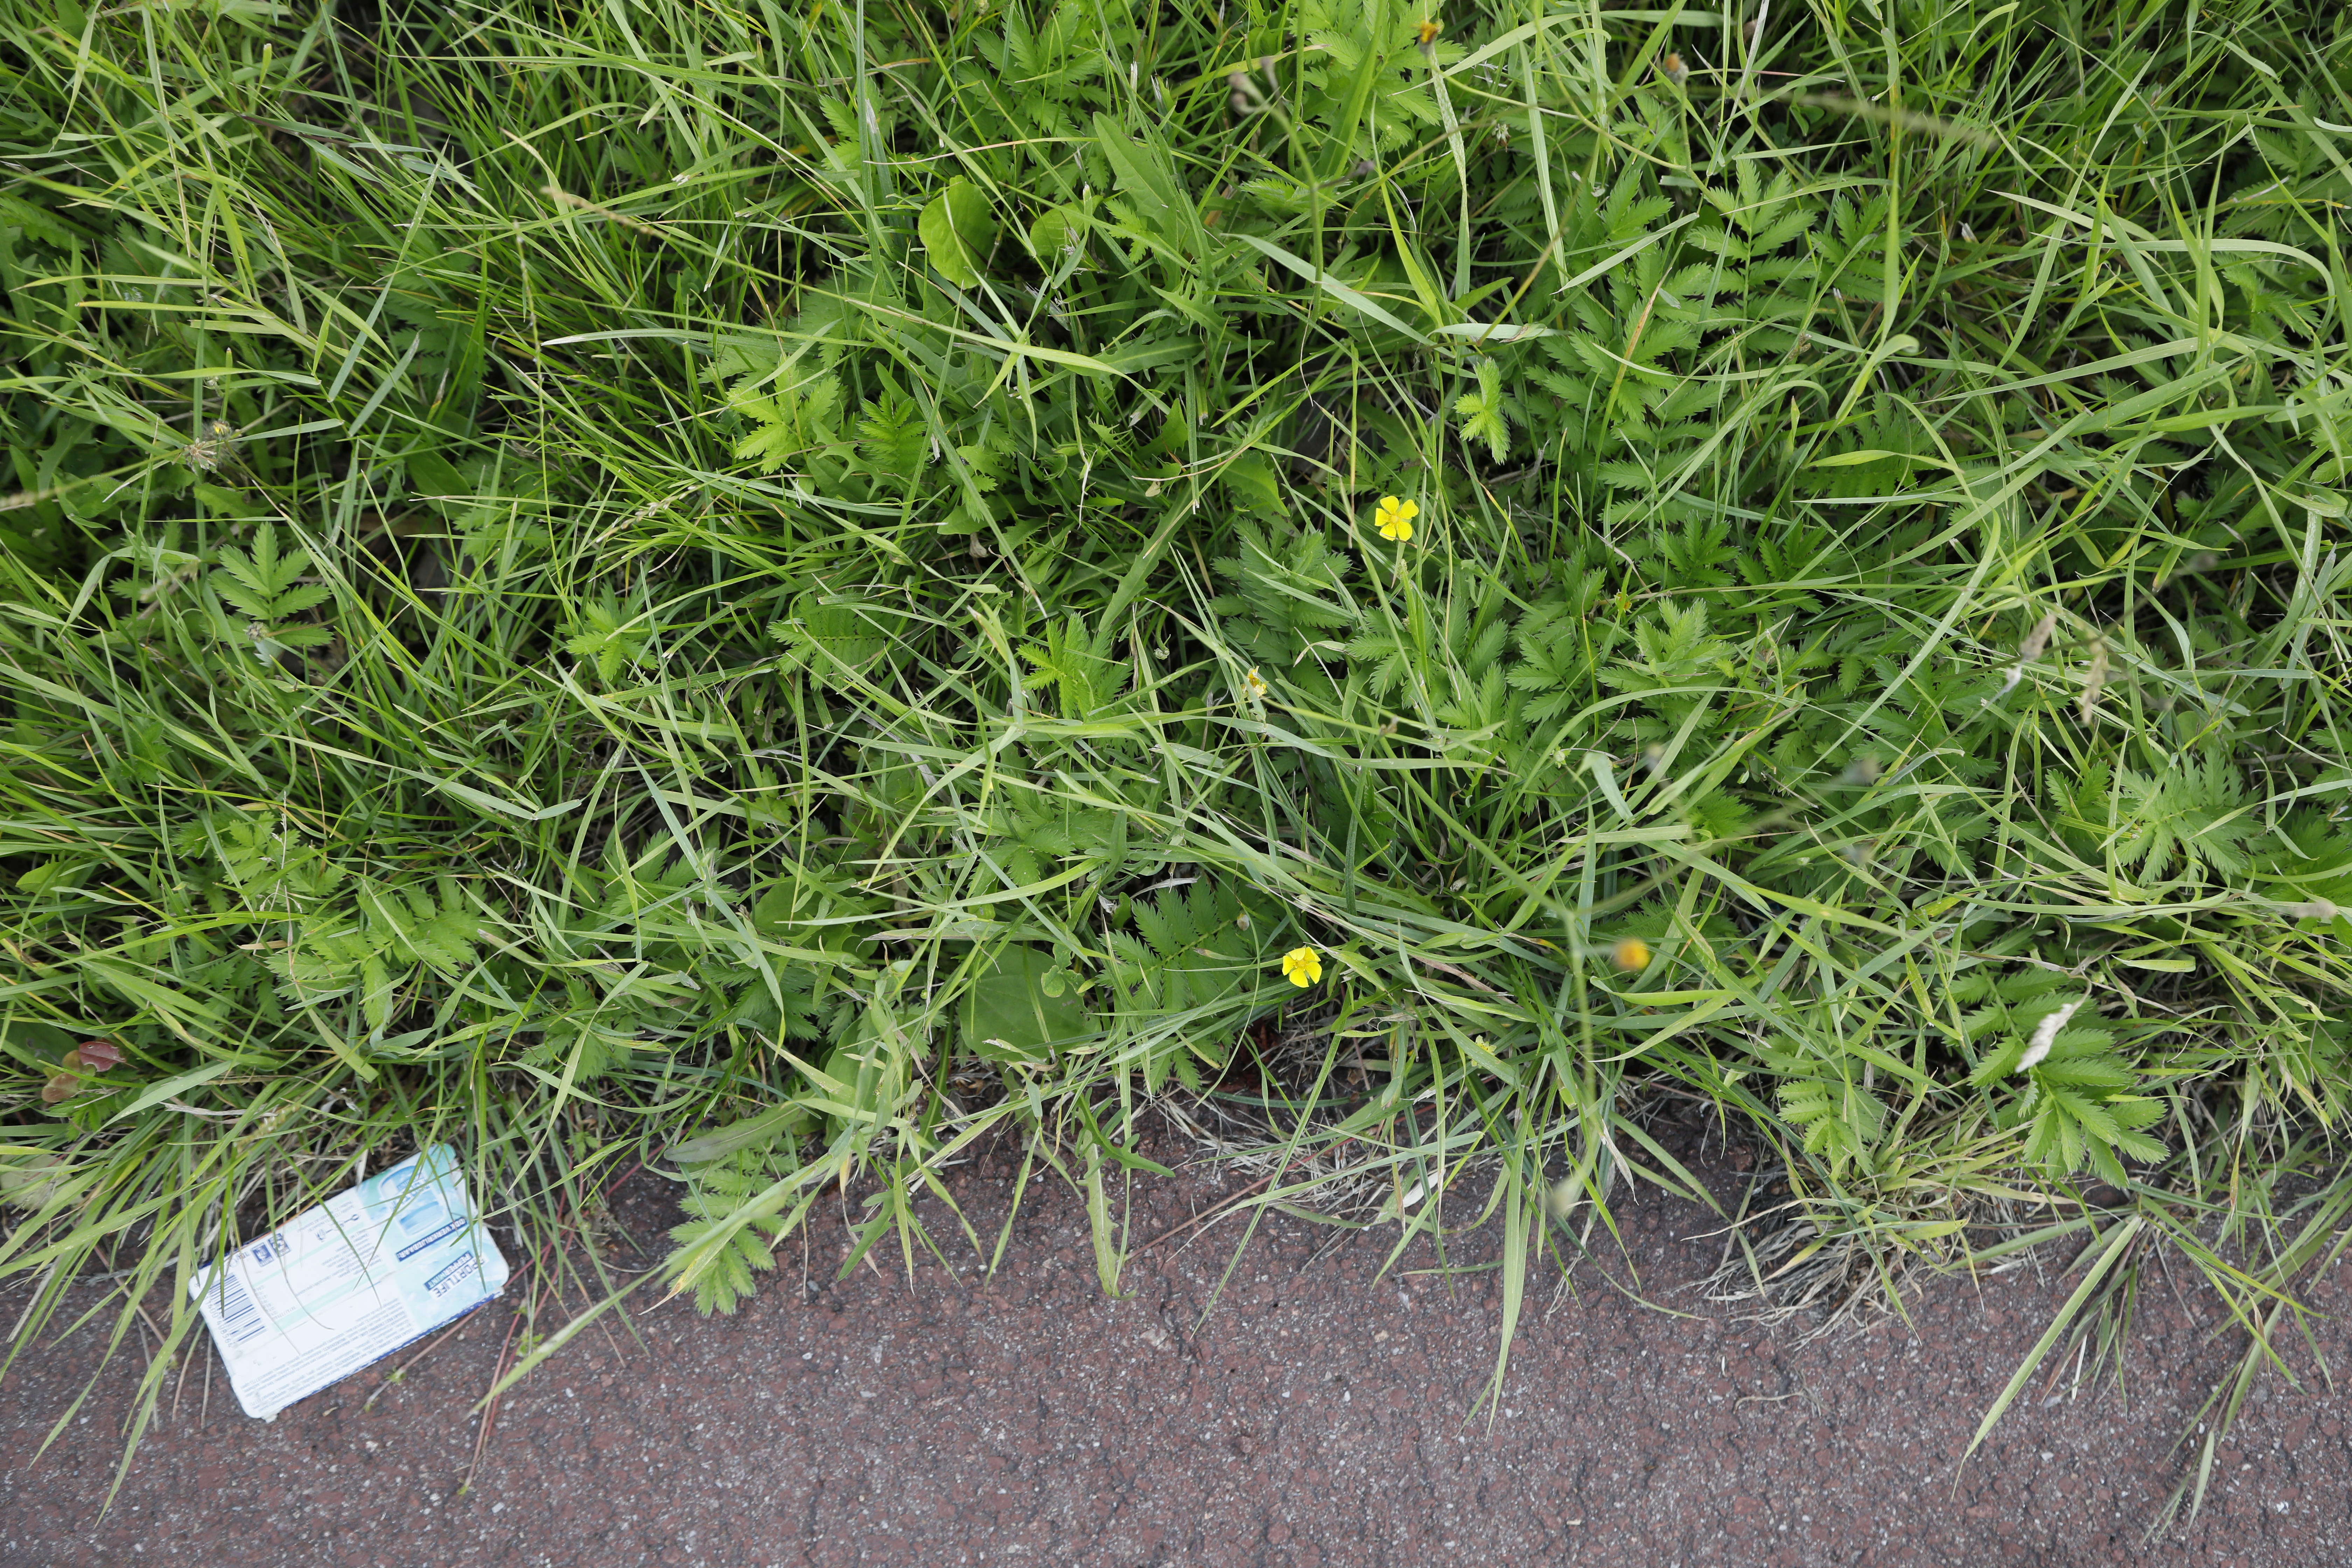
Plant species: Argentina anserina